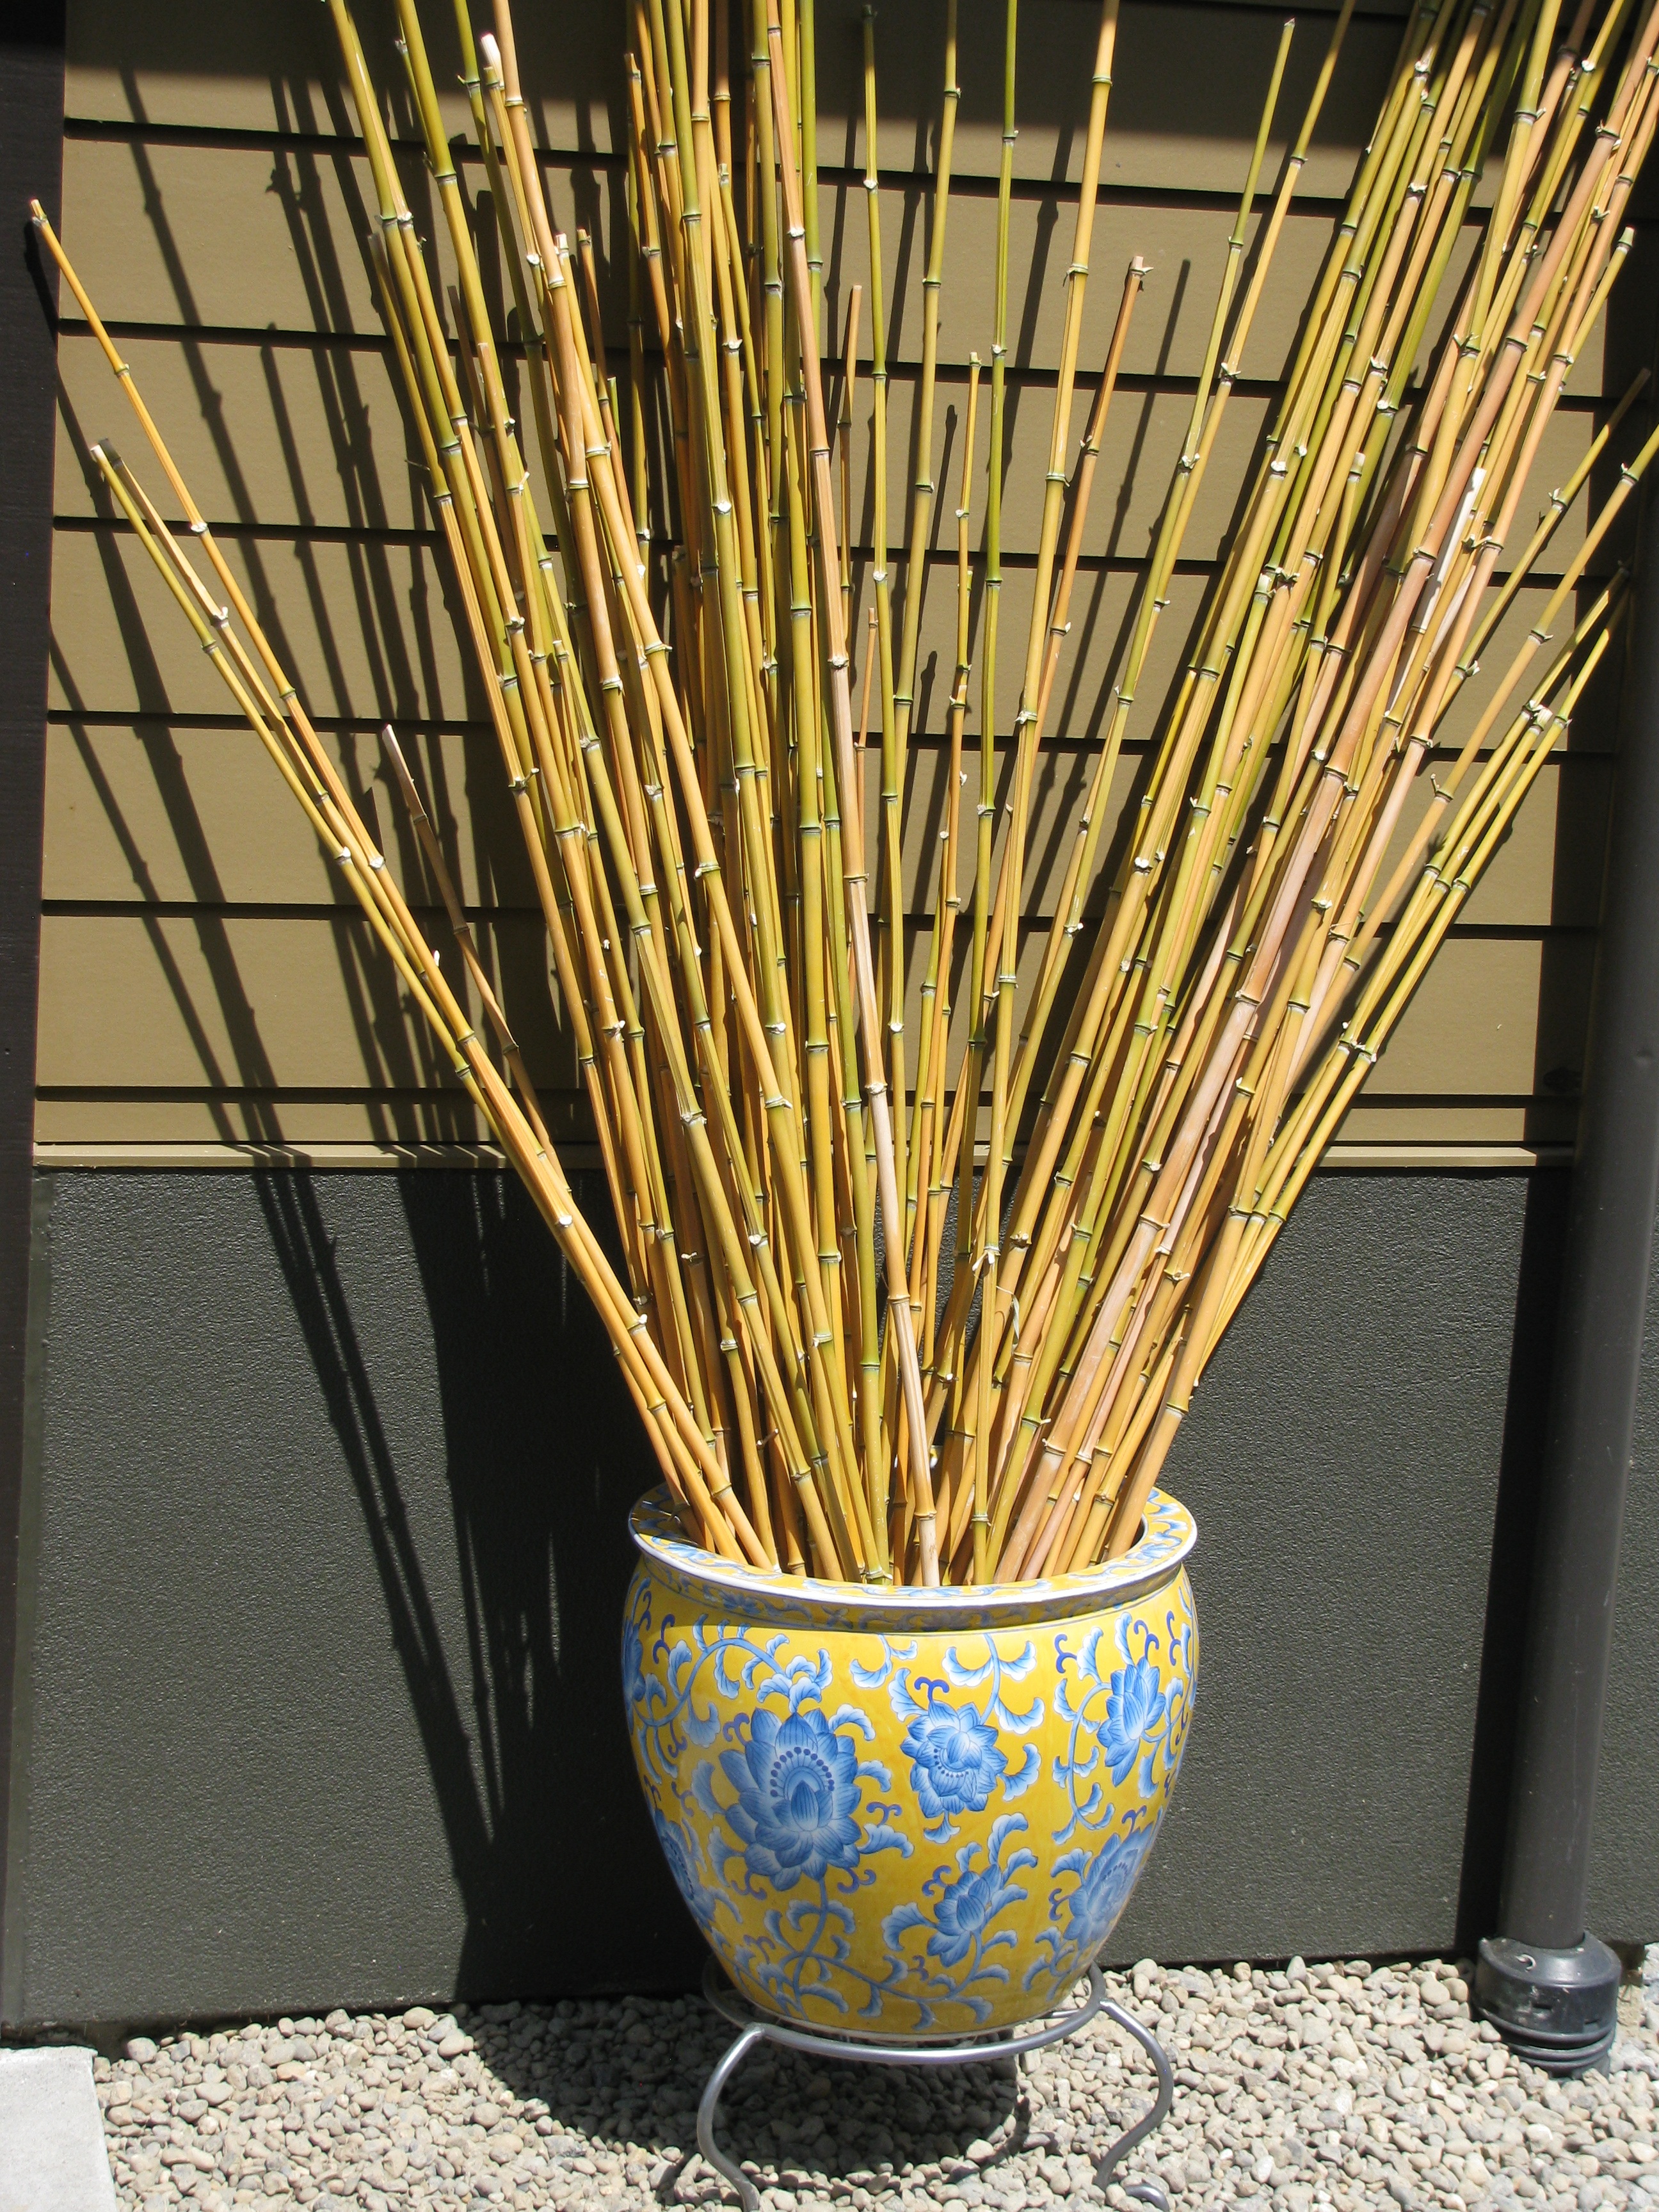
landscape, grass, plant, wood, flower, vase, lighting, zen, interior design, japanese garden, art, straw, flowerpot, bamboo, man made object, grass family, arecales